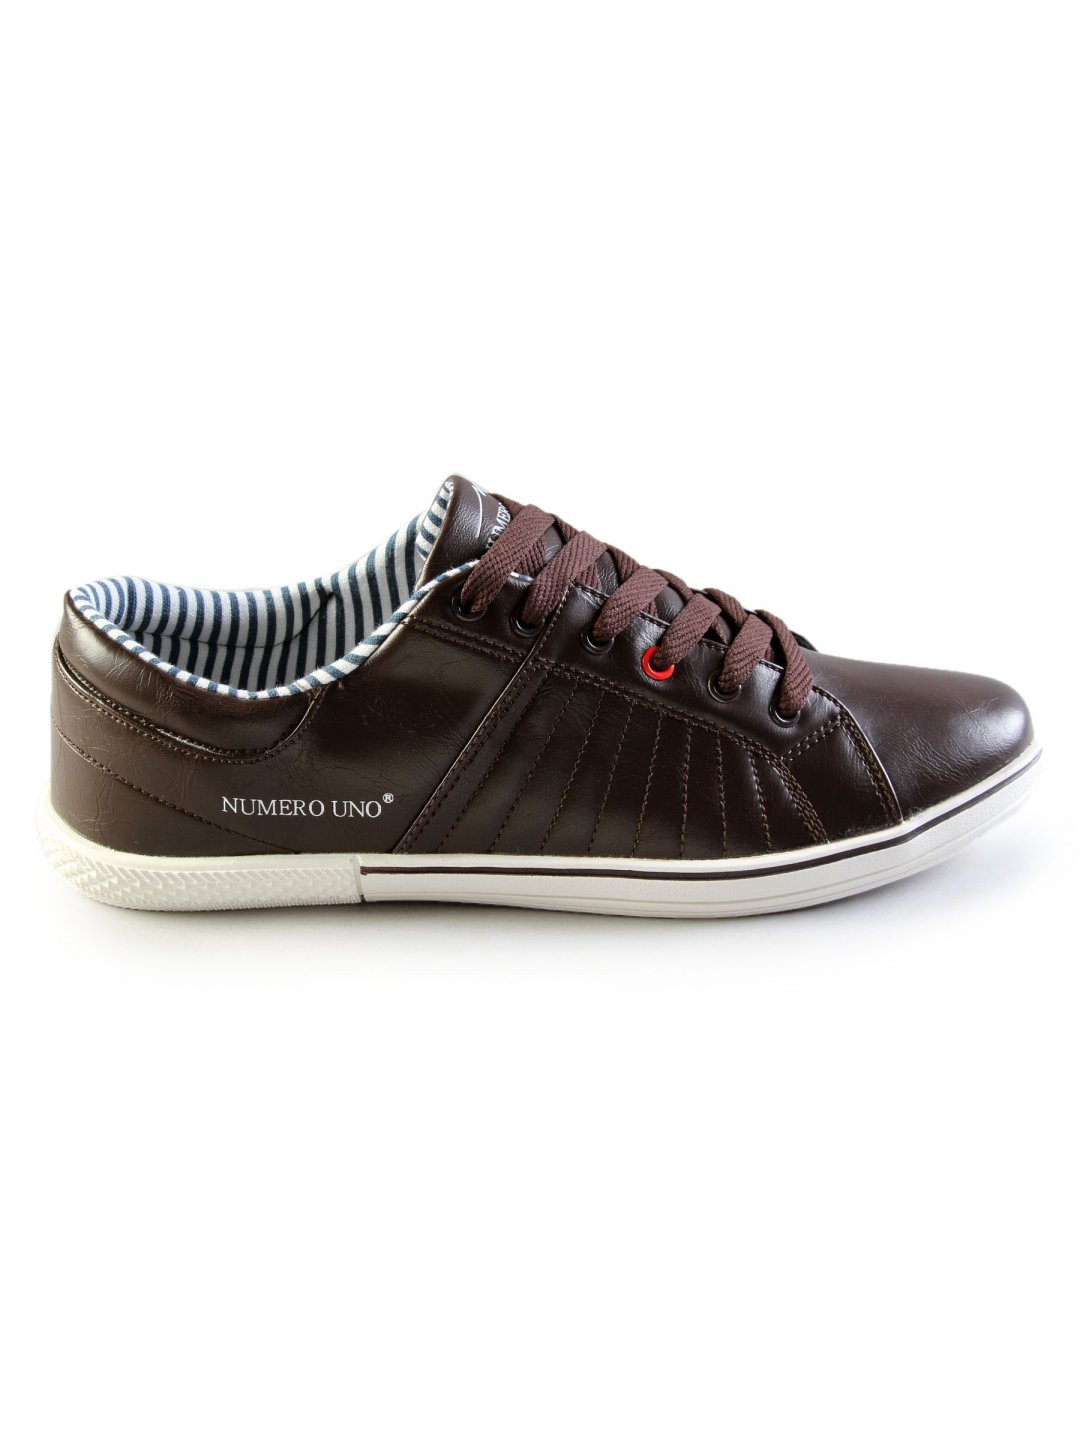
Numero Uno Men's Casual Brown Shoe
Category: Footwear / Shoes / Casual Shoes
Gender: Men
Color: Brown
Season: Fall 2010
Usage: Casual